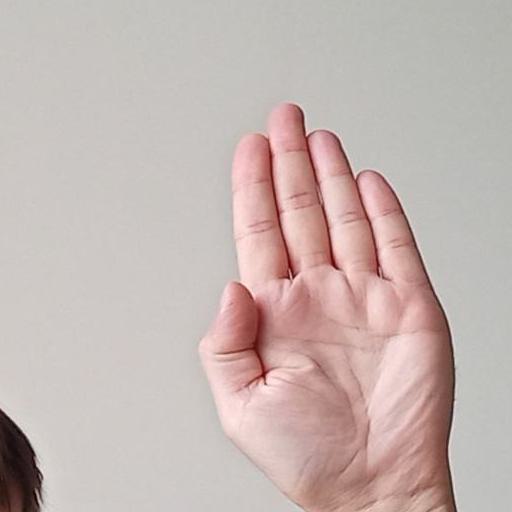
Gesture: stop